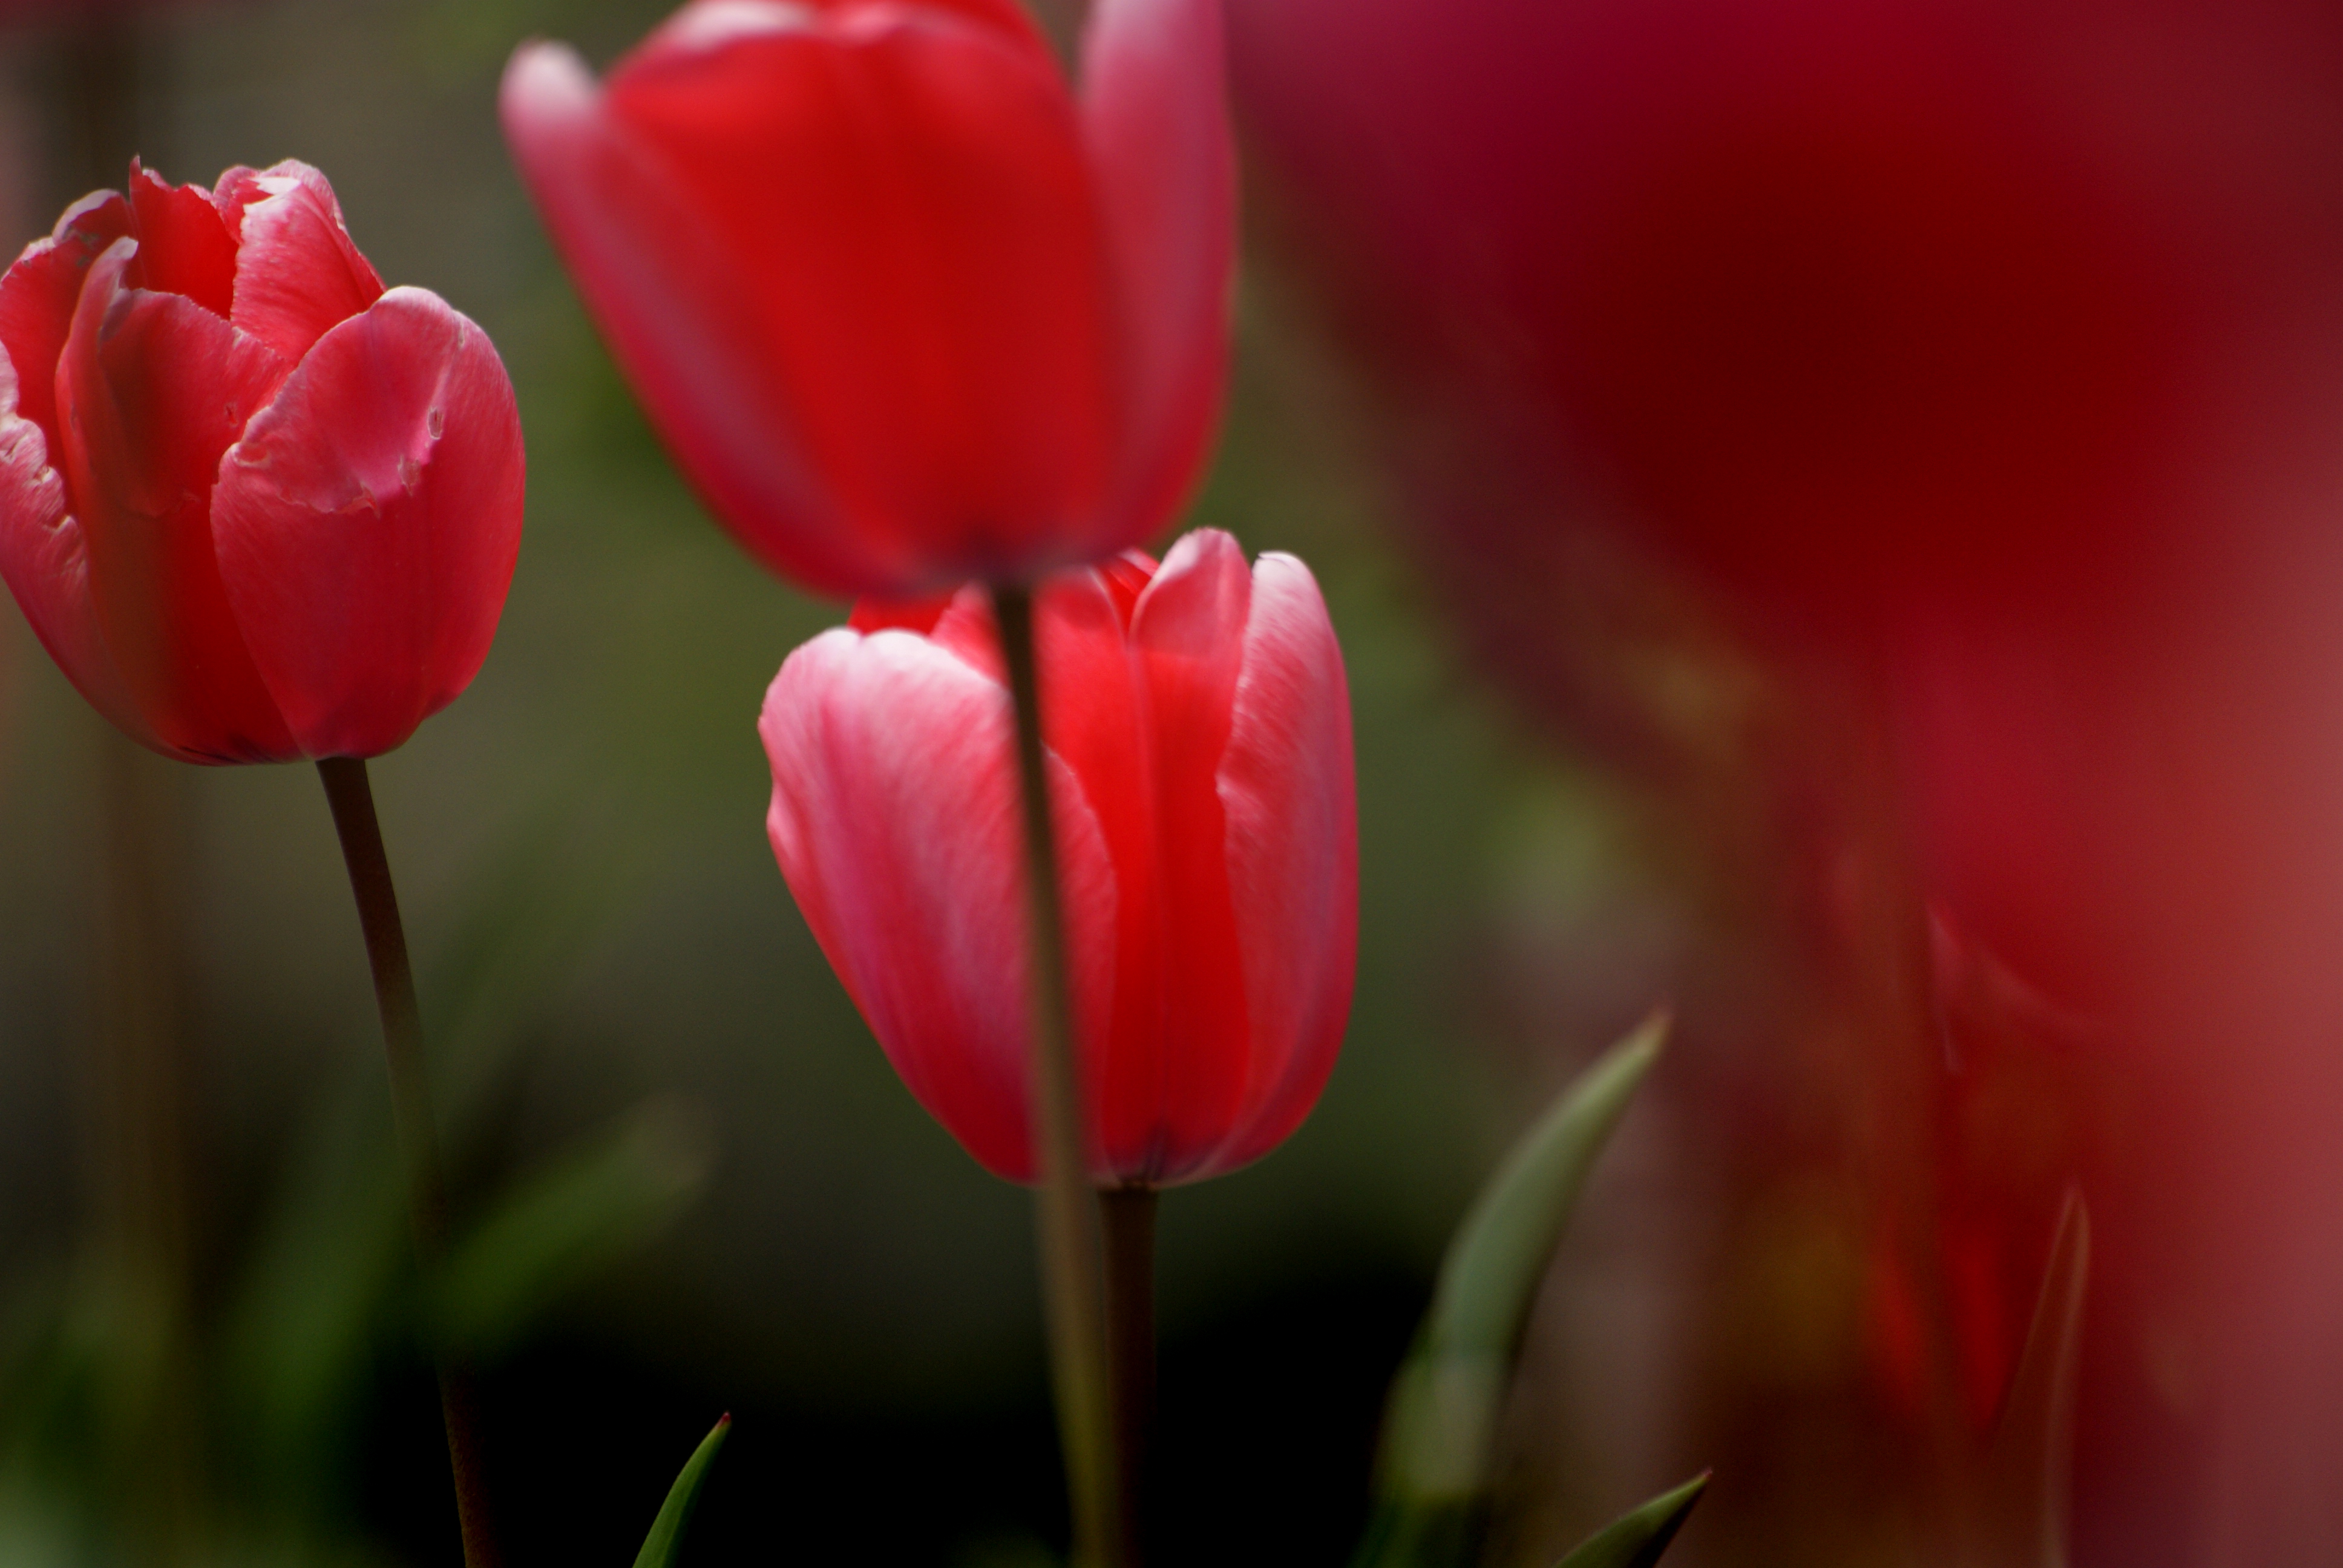
plant, flower, petal, tulip, spring, red, flowers, publicdomain, pretty, tulips, blooms, macro photography, flowering plant, lily family, plant stem, land plant